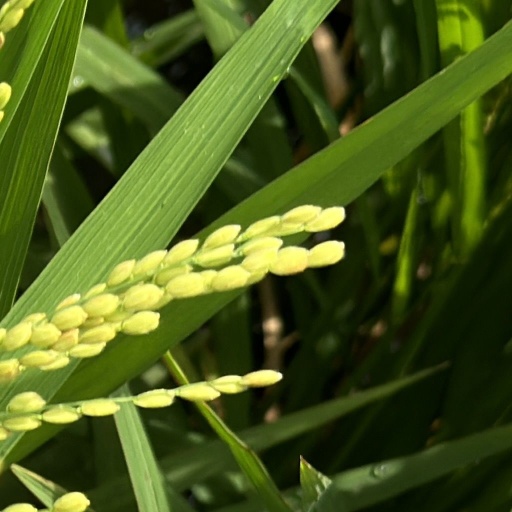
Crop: rice